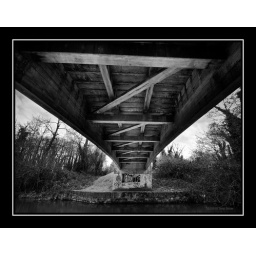
Wooden bridge over the river Kennet.